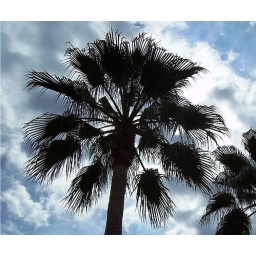
I quite like the black against the cloudy sky